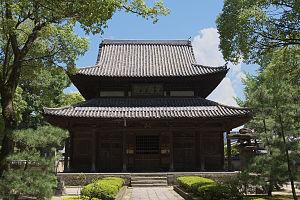
Shōfuku-ji est un temple bouddhiste Zen situé dans l’arrondissement de Hakata de la ville de Fukuoka au Japon.